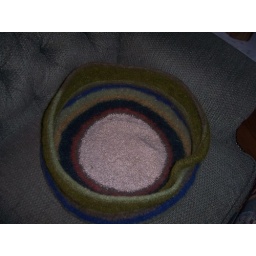
Mobius edged cat bed from A Second Treasury of Magical Knitting by Cat Bordhi